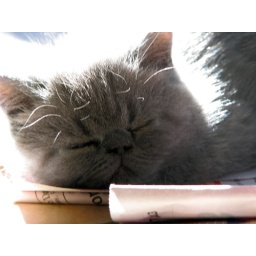
Boswell the cutest cat in history- crooked face and all.